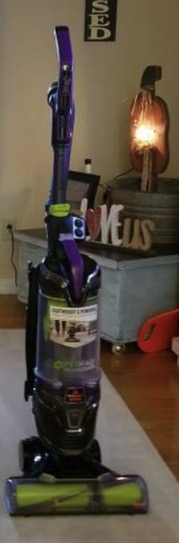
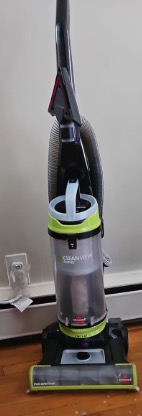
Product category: items_vacuum
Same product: no